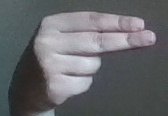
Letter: ain